KHL Medveščak Zagreb

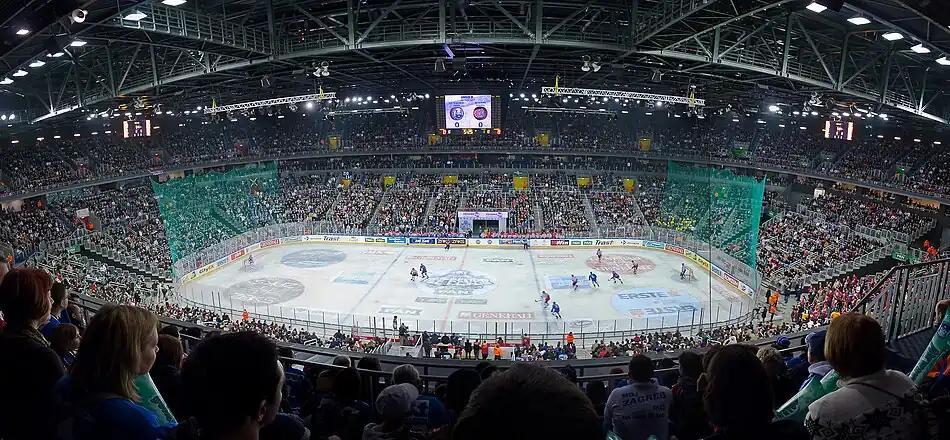
Medveščak game in Arena Zagreb

In a publicity stunt, Medveščak hosted its first two home games of the 2012–13 EBEL season in September 2012 at the ancient Roman Pula Arena. The first game ended in a 3–2 defeat to HDD Olimpija Ljubljana, and the second game was against Vienna Capitals which resulted in a 4–1 win.